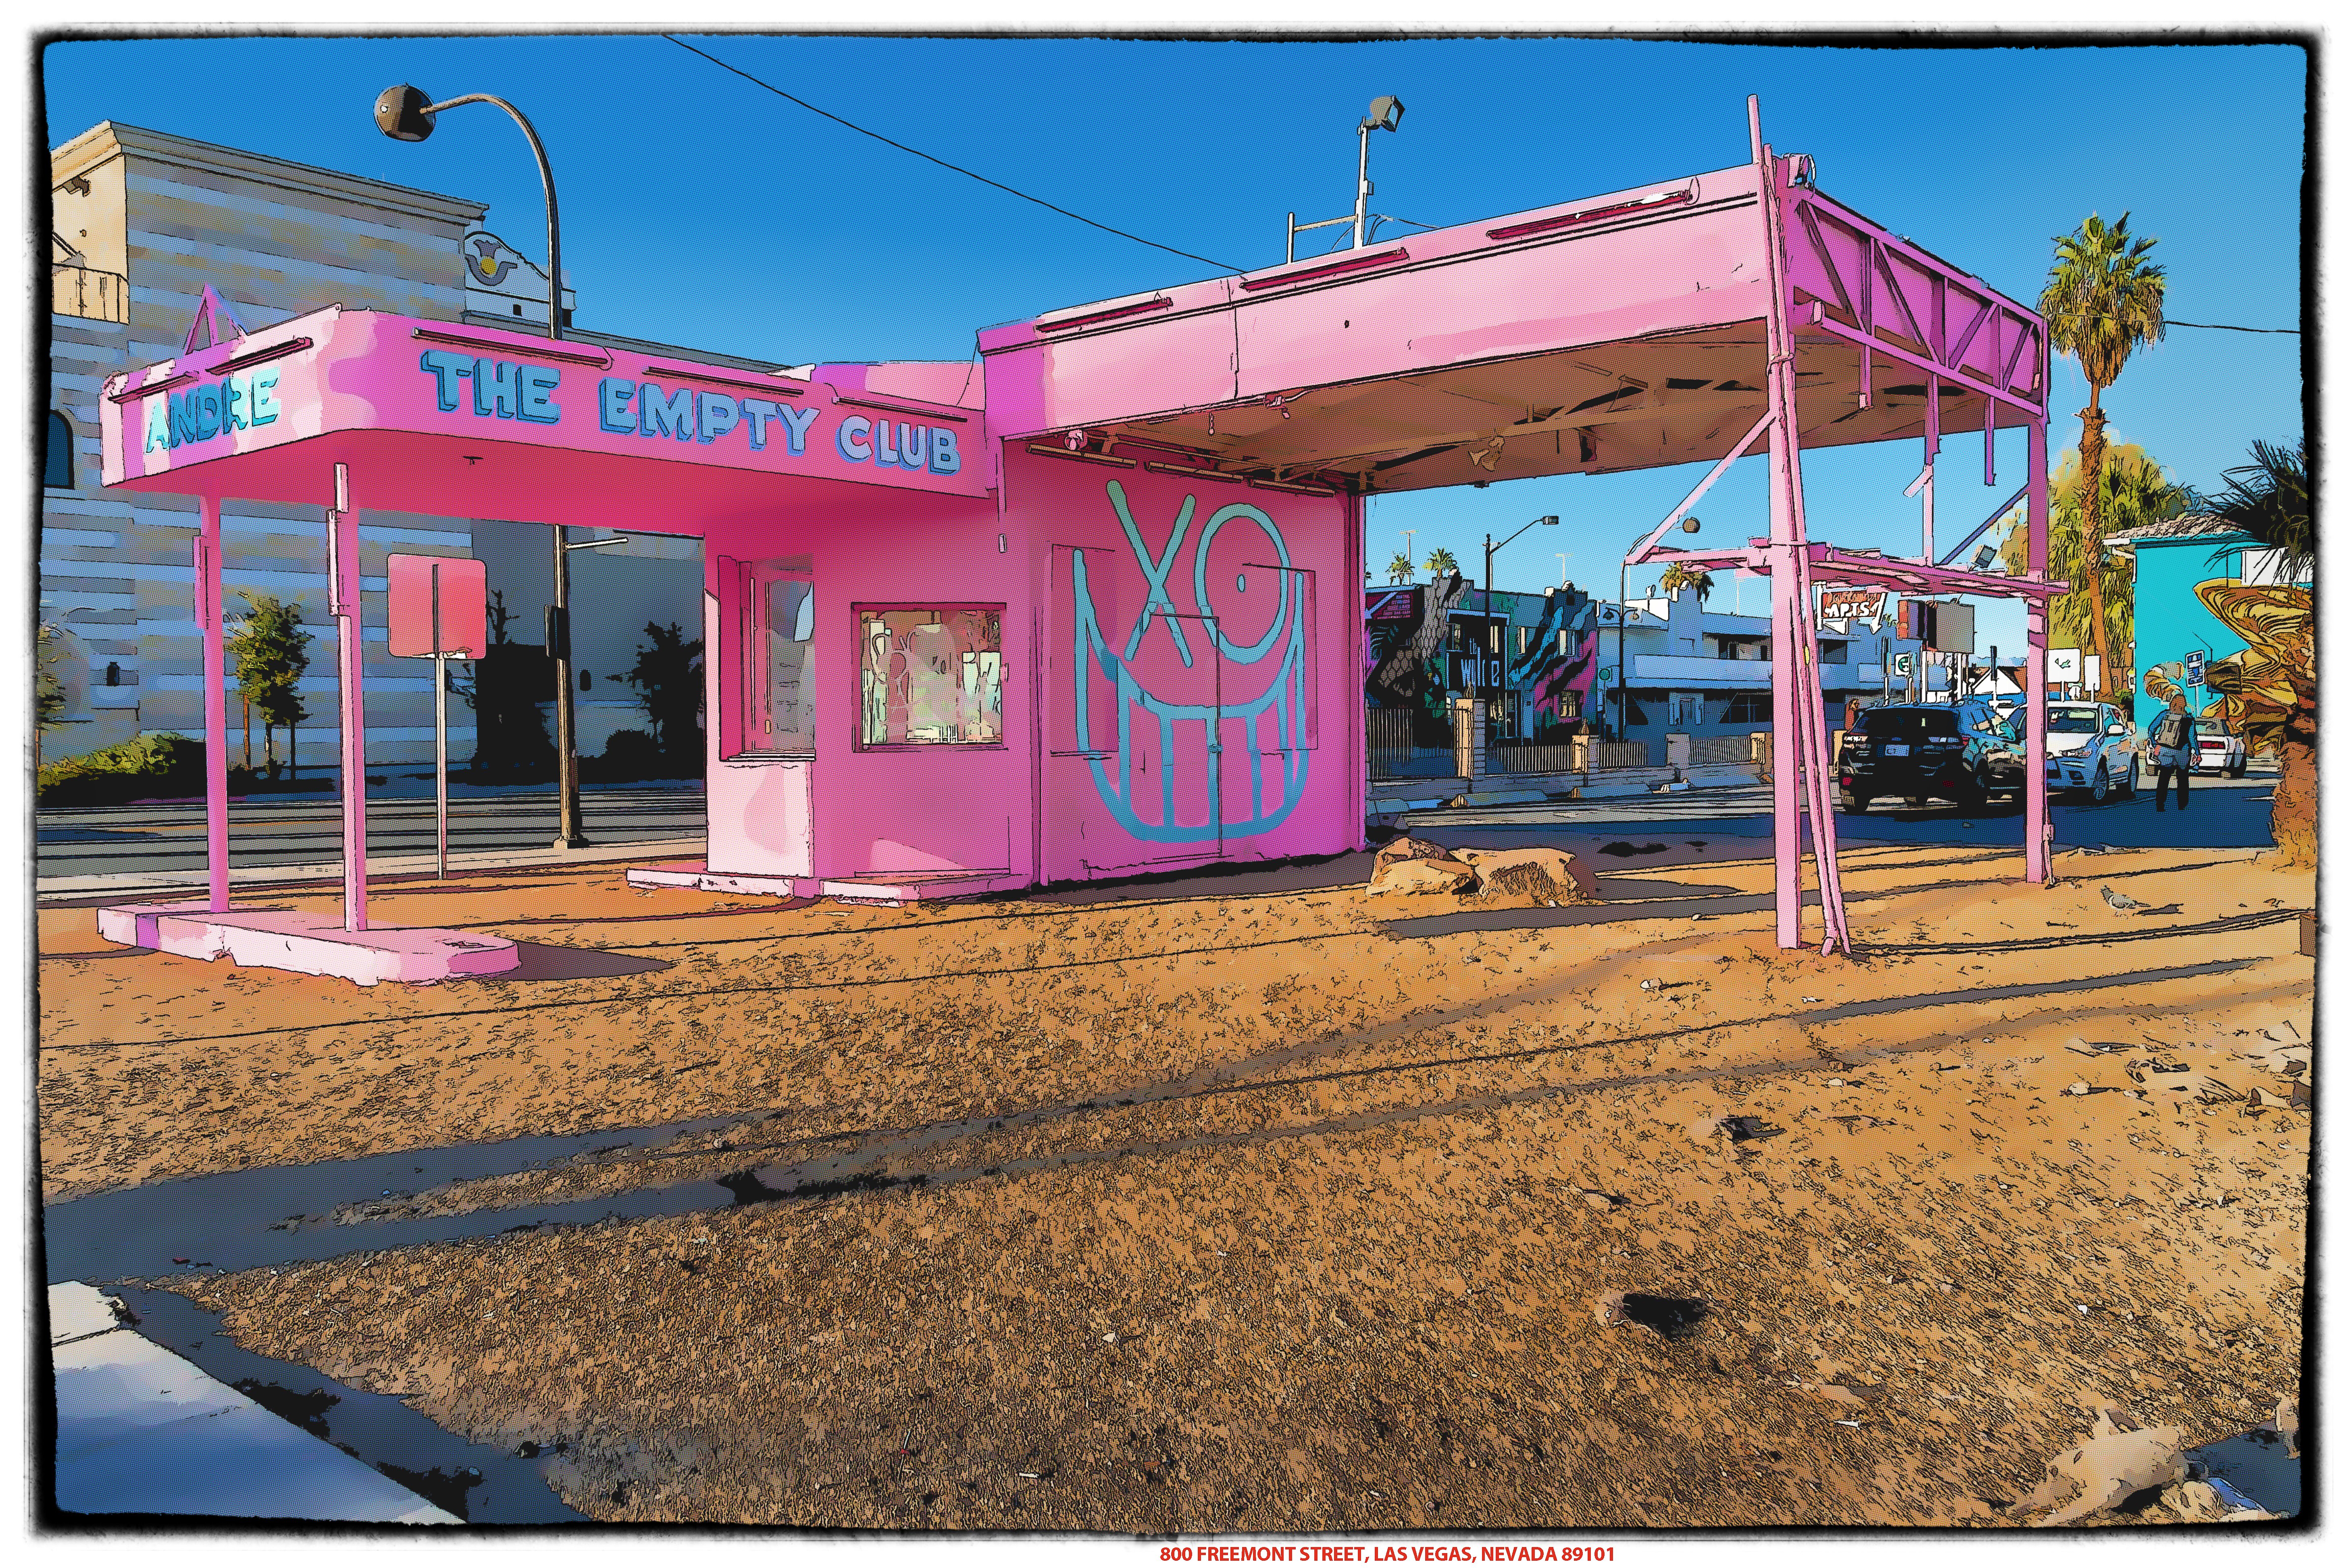
geotagged, Las Vegas DownTown, nevada, united states, usa, a6500, abstract art, art, city, City of Las Vegas, city scene, cityscape, Clark County, Clark County Nevada, Clark County NV, downtown las vegas, Dowtown Las Vegas, fremont, Fremont District, Fremont District Las Vegas, Fremont Street, Fremont Street Experience, Fremont Street Las Vegas, graffiti, las vegas, Las Vegas Attraction, las vegas boulevard, Las Vegas Graffiti, Las Vegas NV, Las Vegas Photography, Las Vegas Public Art, Las Vegas Sights, Las Vegas Street Art, Las Vegas Street Photography, Las Vegas Streets, las vegas strip, Las Vegas Vacation, Las Vegas Valley, mural, Nevada Tourism, nv, paradise, Paradise Nevada, public art, scenic, sightseeing, sin city, sony, SONY a6500, SONY Alpha 6500, sony mirrorless, street, street art, street photography, street scene, street shot, Street Walking, streetscape, tourism, tourist attraction, travel photography, urban, Vacation Photo, vegas strip, pink, magenta, building, architecture, house, advertising, home, Colorfulness